Roberta Bondar

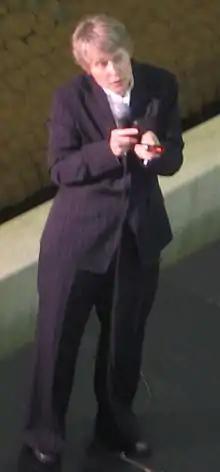

After her astronaut career, Bondar led an international team of researchers at NASA for more than a decade, examining data obtained from astronauts on space missions to better understand the mechanisms underlying the body's ability to recover from exposure to space. Bondar's research in space recovery considered the linkage to Parkinson's disease in addition to other neurological effects.